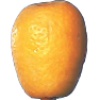
Label: Kumquats 1